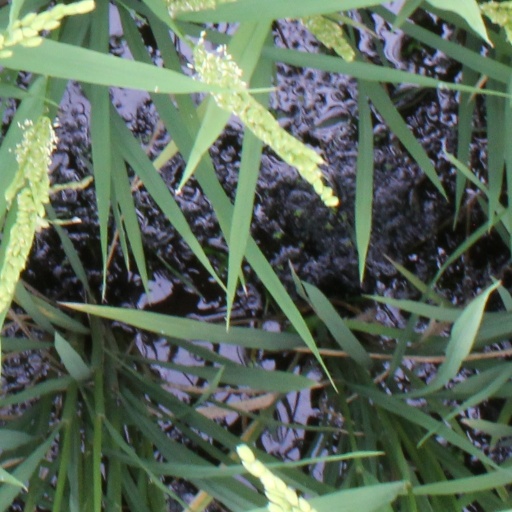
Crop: rice